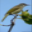
Label: bird